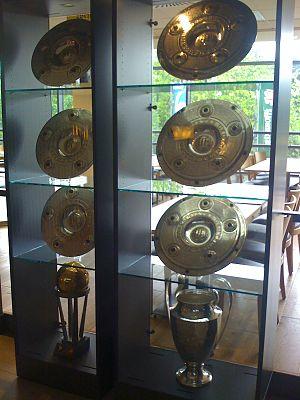
"Le BV 09 Borussia Dortmund, communément appelé Borussia Dortmund ou BVB, est un club de football allemand fondé le 19 décembre 1909 et basé à Dortmund. Le nom complet du club Ballspiel-Verein Borussia, signifie en allemand ""association de jeu de balle Borussia"", si sa section football est la plus célèbre le BVB comprend aussi des équipes de handball et de tennis de table. Bien que ""Borussia"" soit le nom latin de la Prusse, c'est au nom d'une brasserie locale qu'il était fait référence. Le club évolue en 1. Bundesliga, le premier échelon national du football allemand.